Glacialisaurus

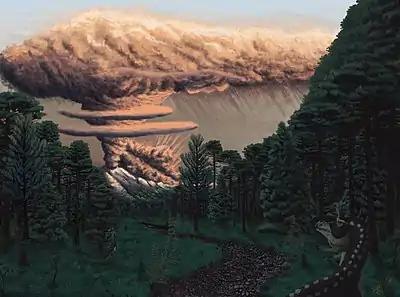
Some sediments in the Hanson Formation are of volcanic origin, suggesting Plinian eruptions during the deposition

"Glacialisaurus" is known from the Hanson Formation, which is one of only two major dinosaur-bearing rock formations found on Antarctica. The specimens were discovered in tuffaceous siltstone deposited in the Sinemurian to Pliensbachian stage of the Early Jurassic, dating to about 194–188 million years ago. This geological formation is part of the Victoria Group of the Transantarctic Mountains, which is approximately above sea level. The high altitude of this site supports the idea that early Jurassic Antarctica had forests populated by a diverse range of species, at least along the coast. The Hanson Formation was deposited in an active volcano−tectonic rift system formed during the breakup of the supercontinent Gondwana. Local volcanism and evidence of wildfires is known from some paleobotanical sites in the Hanson Formation.